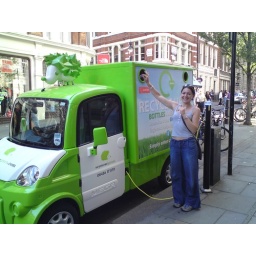
Jo pops a plastic bottle in the green van with the hedgehog on top